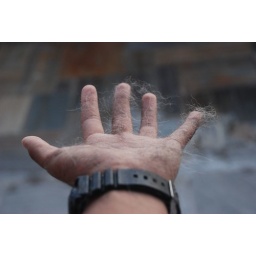
Gave my dog a bath today... Ended up with a hand covered in fur... Looks so disturbing... Werewolfish...